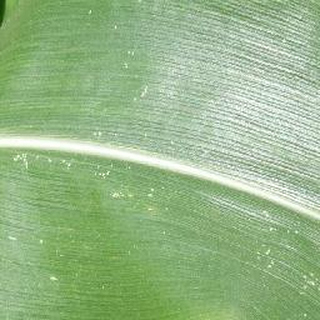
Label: healthy_corn